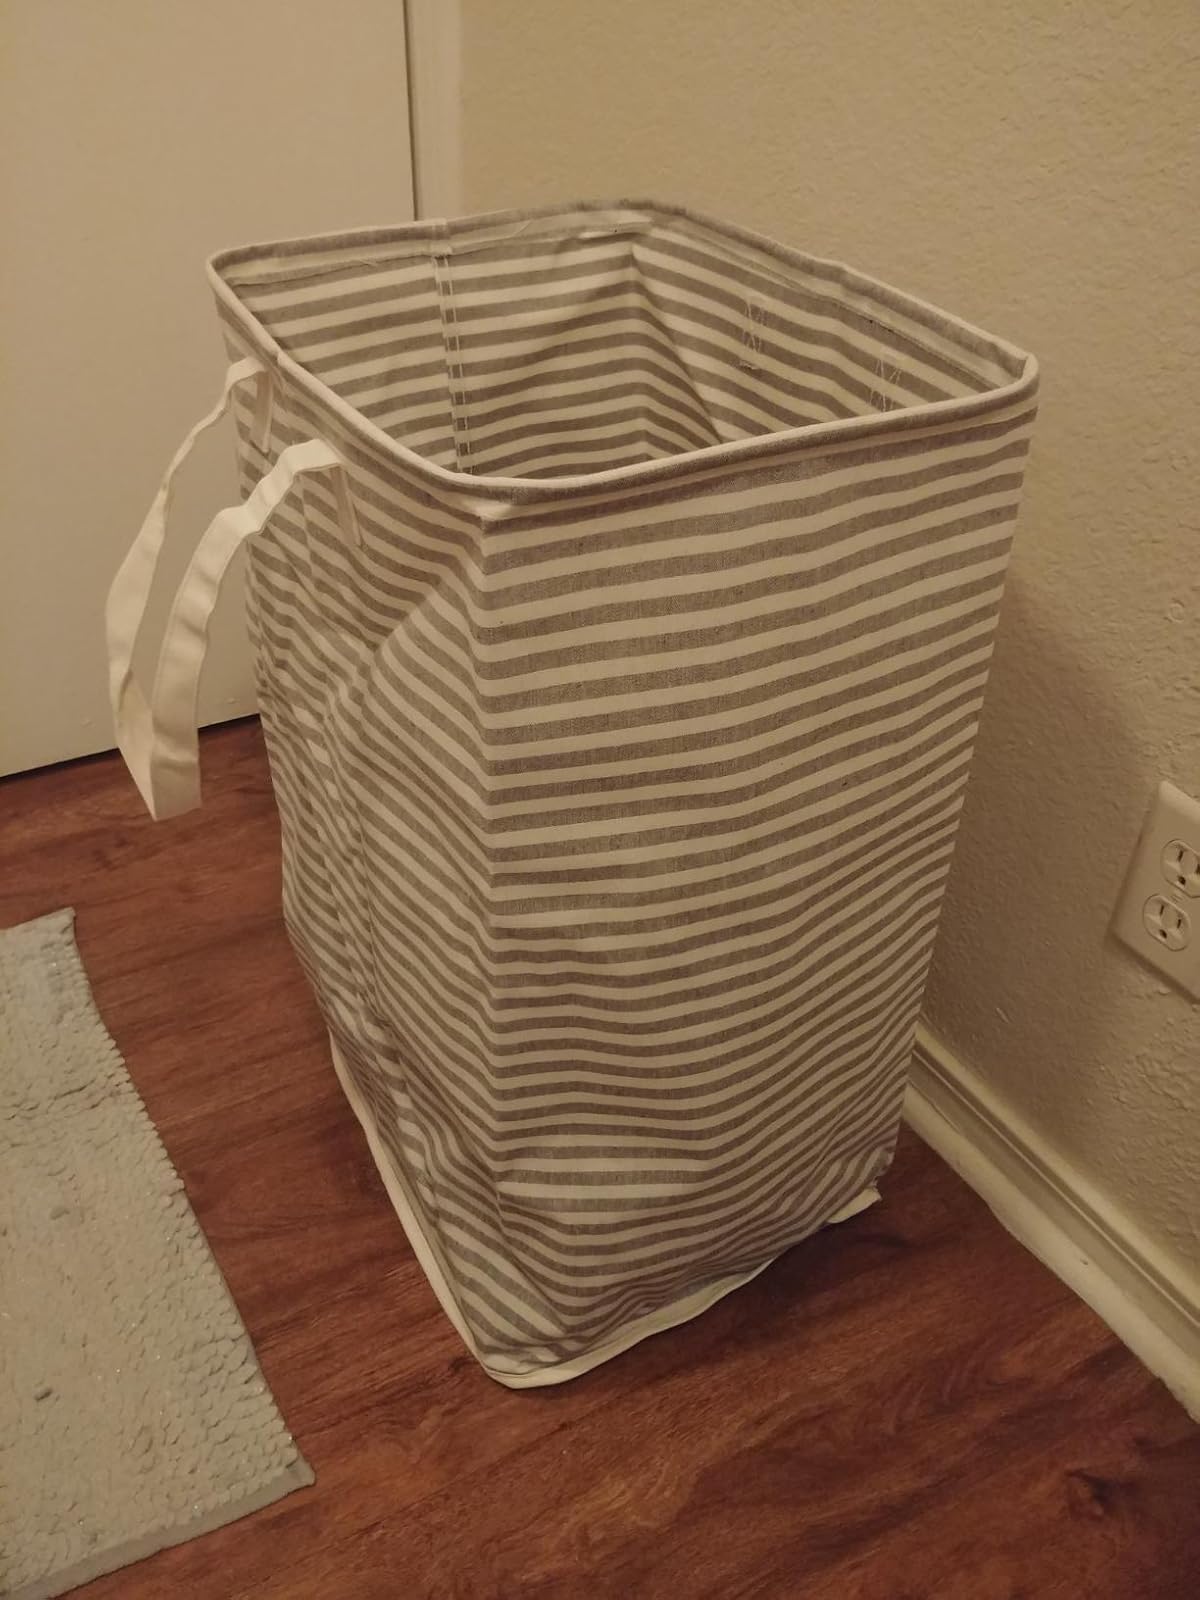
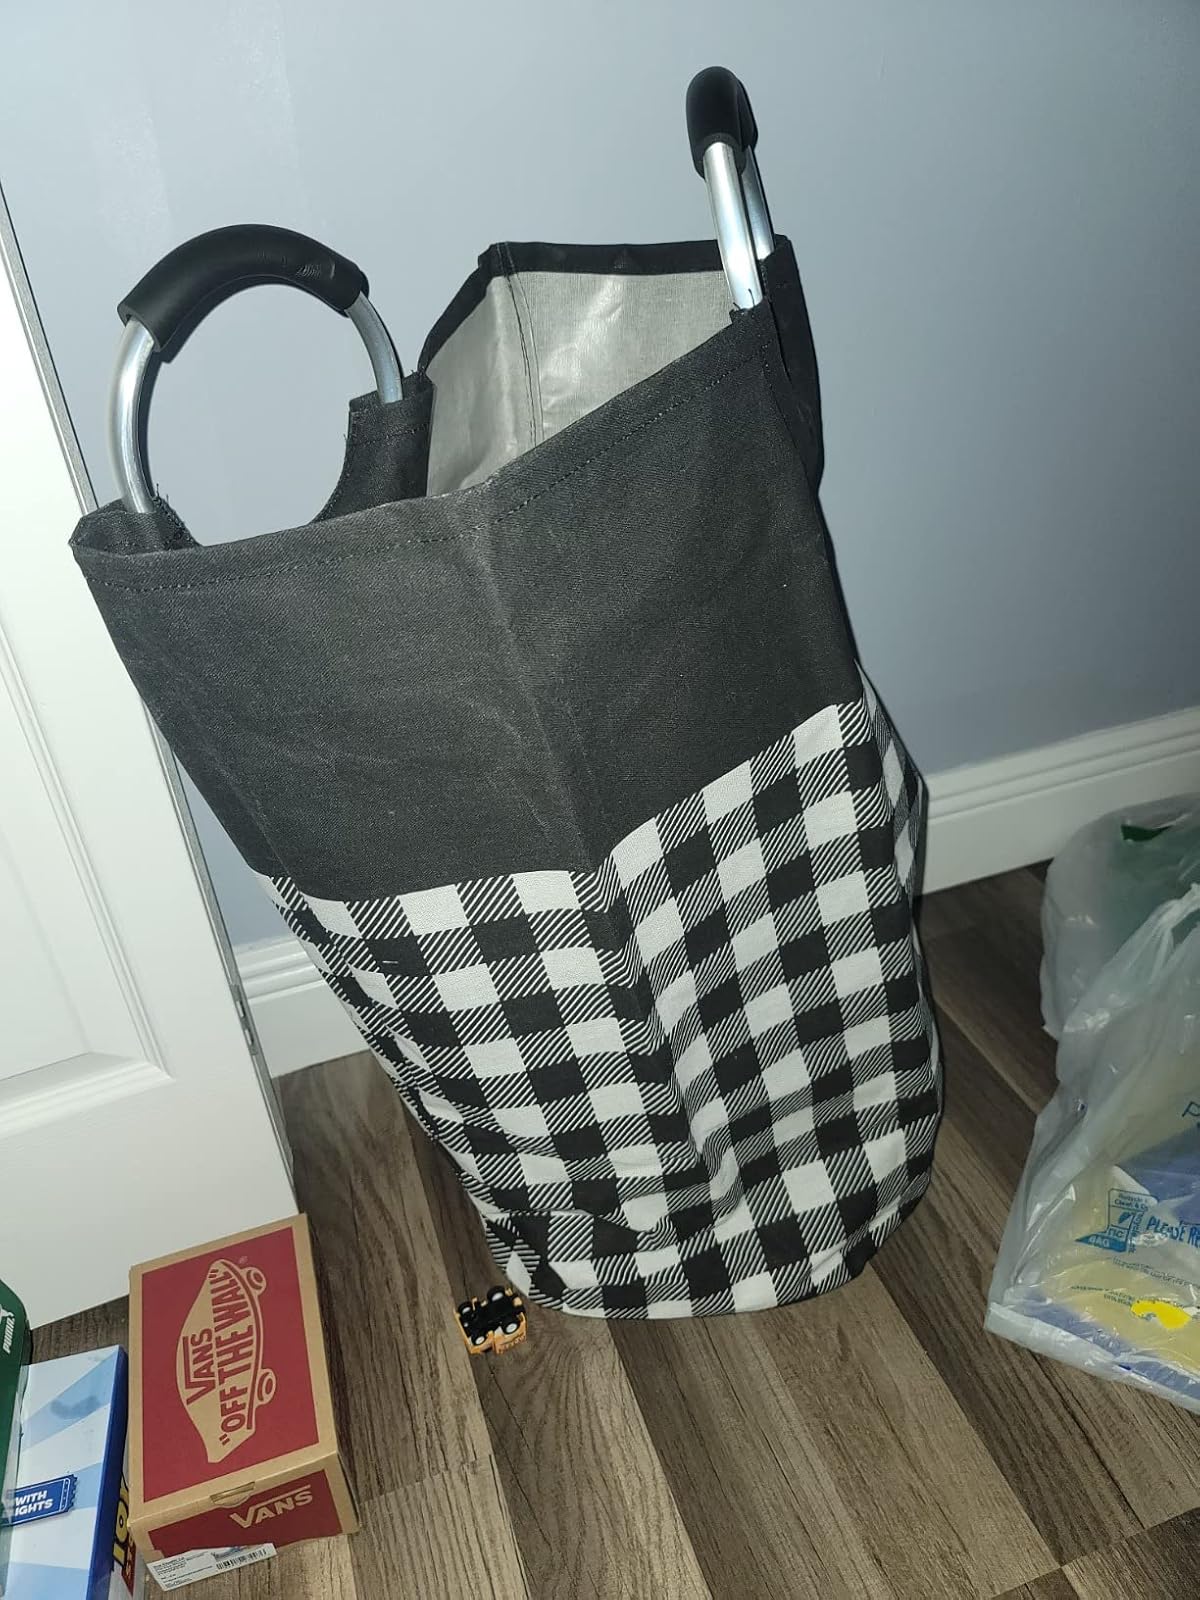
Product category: items_hamper
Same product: no